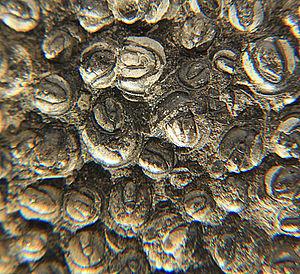
Kinnekulle est une colline du Västergötland, à l'ouest de la Suède. Il s'agit d'une des quelques collines-plateaux de la province, témoins de l'ancien plateau sédimentaire qui recouvrait la région autrefois. Les collines restantes doivent leur préservation à des dykes de diabase qui ont localement protégé les sédiments et leur ont permis de résister à l'érosion. Kinnekulle a donc une géologie unique par rapport au reste de la Suède, ce qui explique aussi la richesse et la variété des écosystèmes que l'on y trouve, avec des alvars, des forêts de feuillus, des forêts de conifères et des prairies.